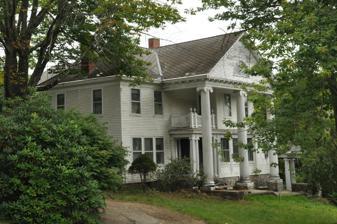
Building: Sunnycroft (Limerick, Maine)
Country: United States of America
Year built: 1922
Historic house in Maine, United States United States historic place Sunnycroft U.S. National Register of Historic Places Show map of Maine Show map of the United States Location Locust Hill, Limerick, Maine Coordinates 43°41′22″N 70°47′40″W / 43.68944°N 70.79444°W / 43.68944; -70.79444 Area 1 acre (0.40 ha) Built 1922 ( 1922 ) Architectural style Colonial Revival NRHP reference No. 84000335 Added to NRHP November 8, 1984 Sunnycroft is a historic house on Locust Hill in the center of Limerick, Maine .  Built in 1921–22, it is a picturesque and rambling exposition of Colonial Revival architecture.  It was listed on the National Register of Historic Places in 1984. Description Sunnycroft is a 2 + 1 ⁄ 2 -story wood-frame house, resting on a fieldstone foundation.  It is located on Locust Hill, a high spot overlooking the center of Limerick, and its foundation is exposed on the east side.  The southern facade has a significantly projecting gabled portico, supported by two-story fluted Doric columns.  This portico has a modillioned cornice, and a fanlight window in the gable pediment.  Underneath this portico, the main entry is framed by a smaller portico, which is supported by paired Doric columns (one each square and round), and topped by a balustrade with urn-topped posts. The eastern facade of the house has a porte-cochere . The building has much asymmetrical styling, including semicircular and oval windows, and a number of single-story additions that gives the building a rambling quality, and an architectural sophistication unusual in a rural setting. The house was built by Charles G. Moulton. References